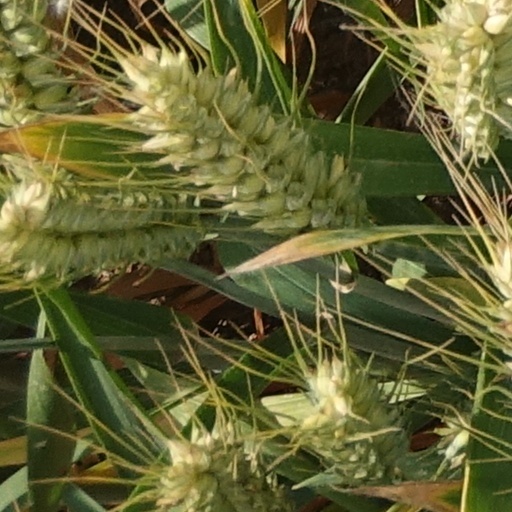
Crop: wheat